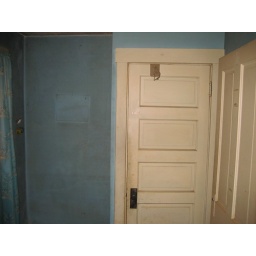
Closet door in smallest bedroom